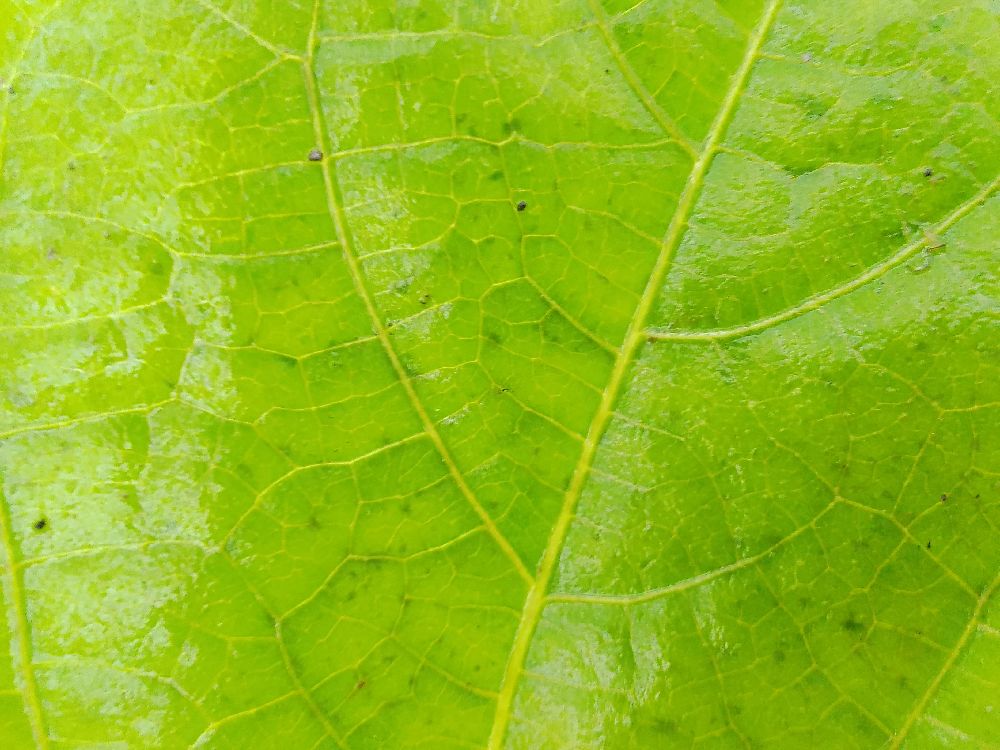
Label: healthy